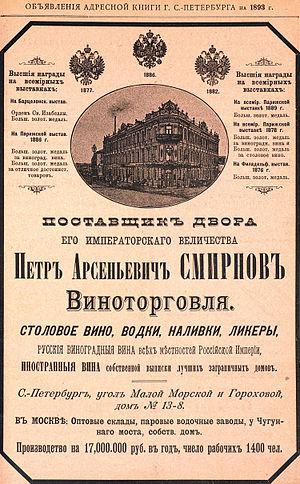
Piotr Arsenievitch Smirnov, né le 23 décembre 1830 /9 janvier 1831 et mort en 1898, est le fondateur de la société qui produit la vodka Smirnoff.